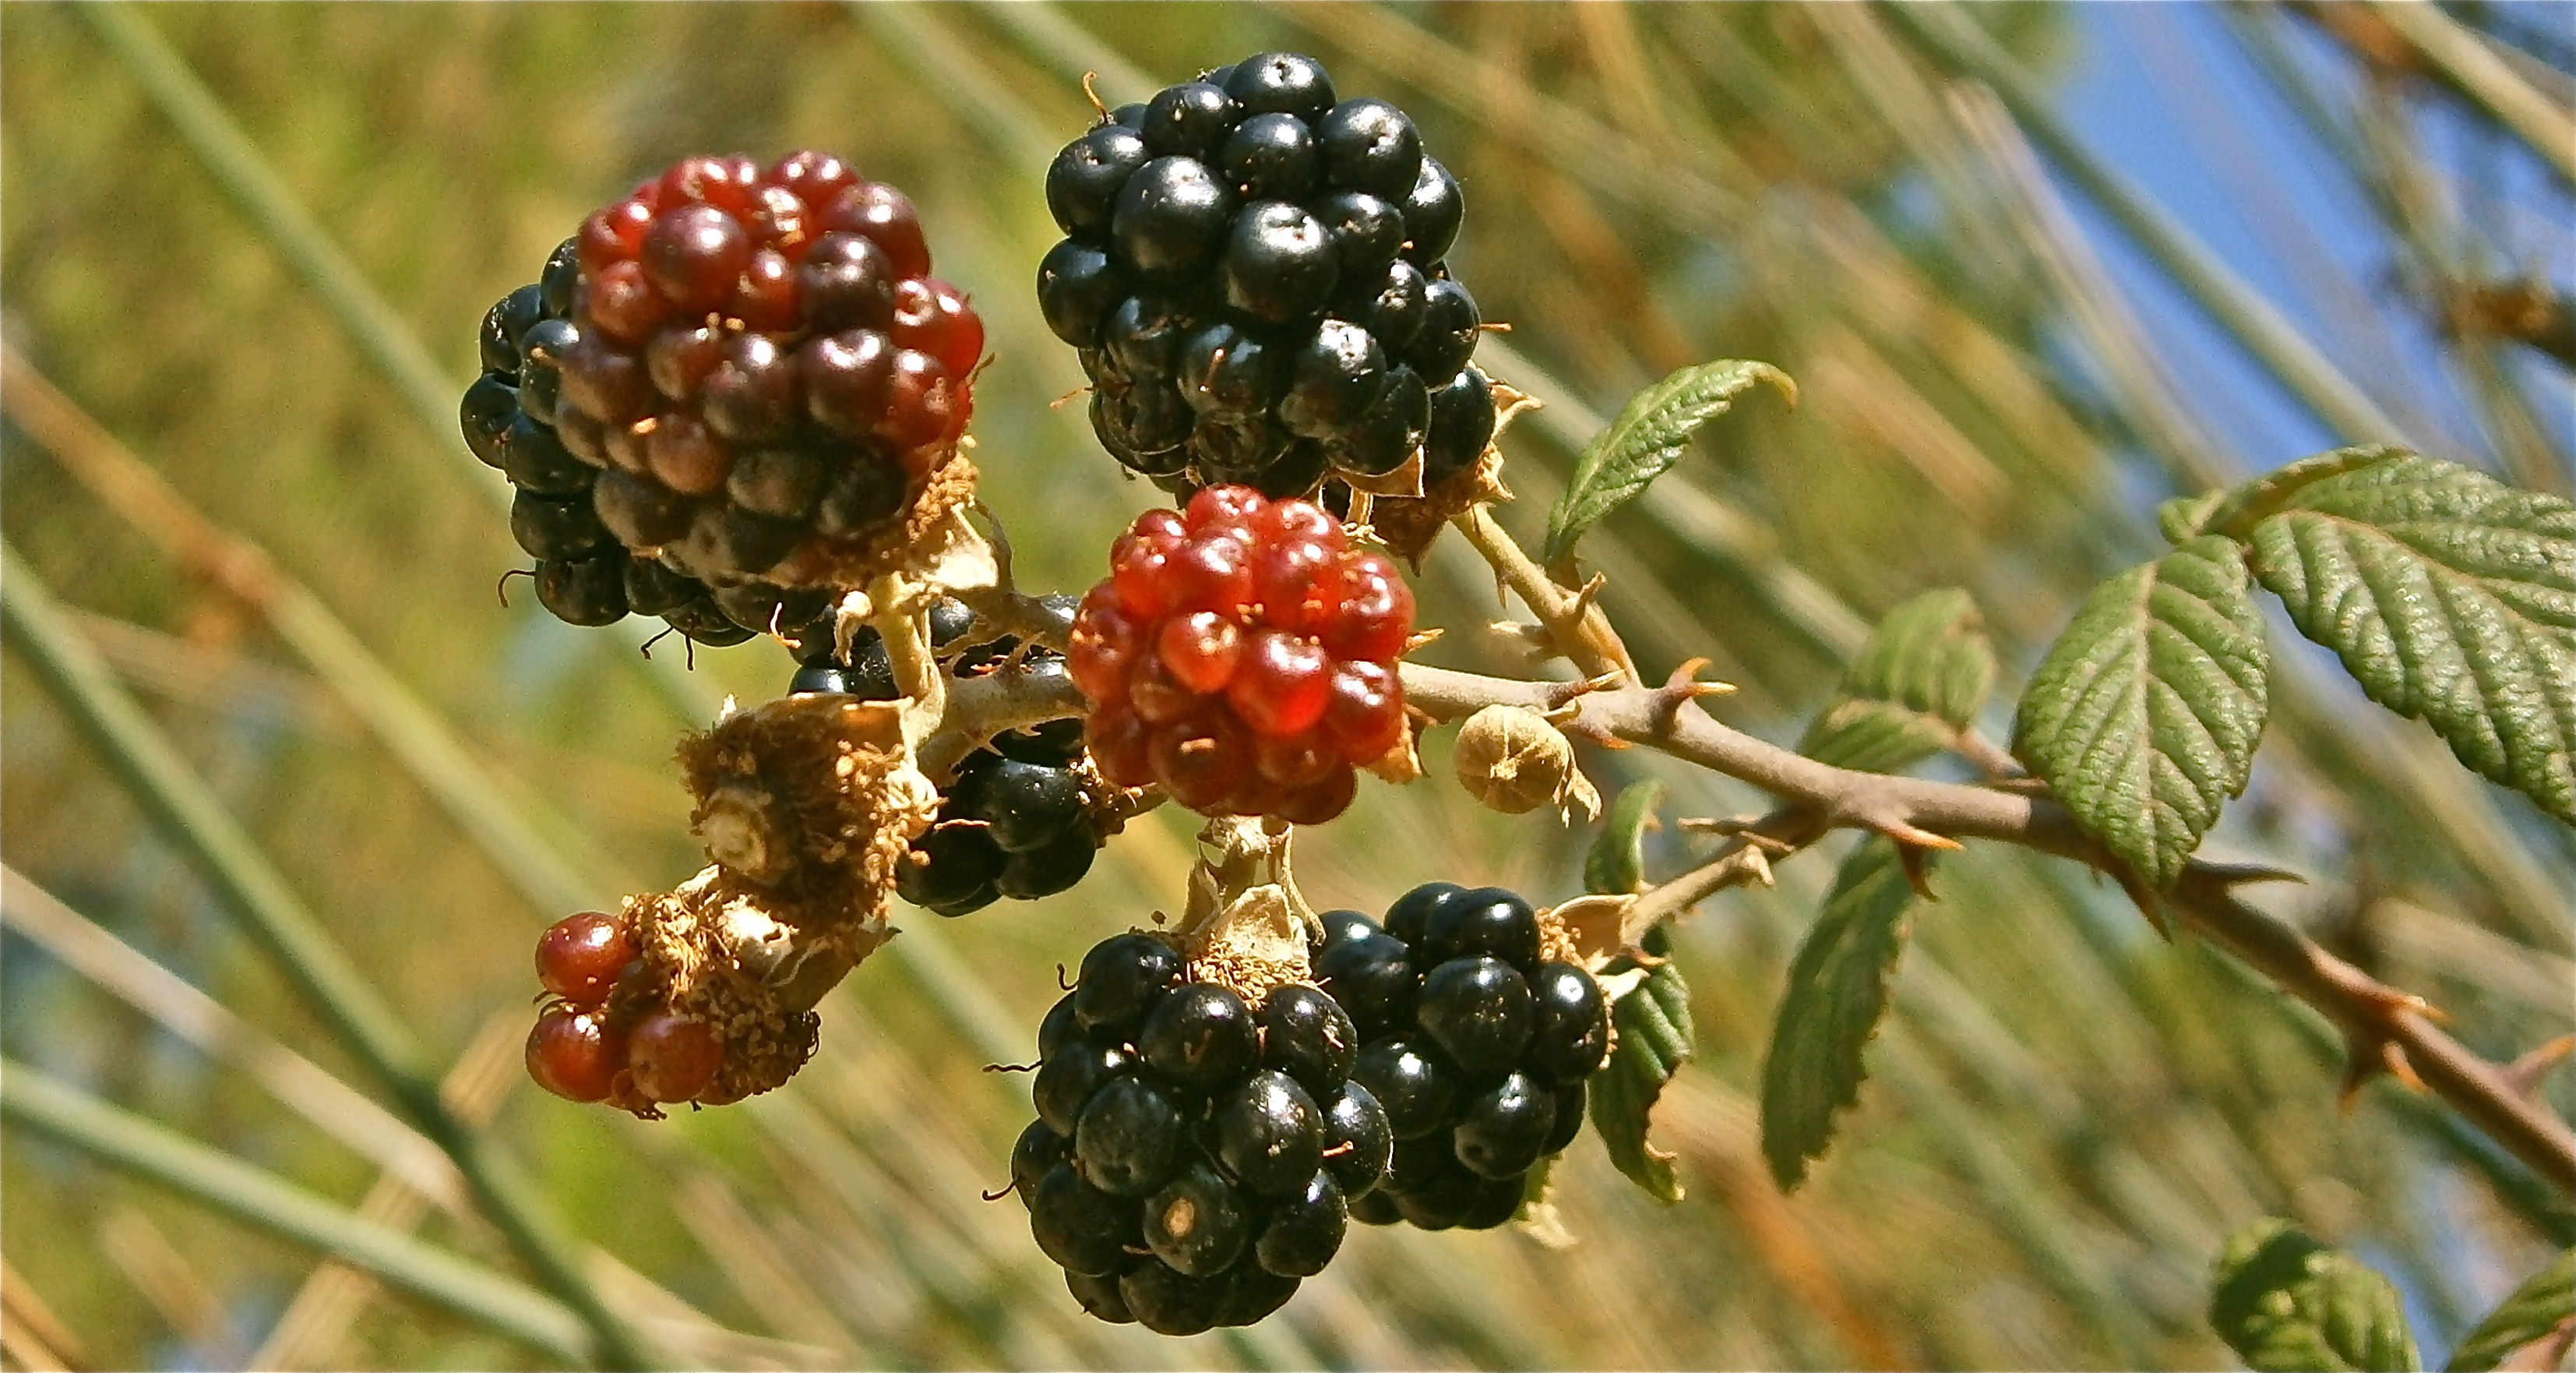
tree, nature, branch, plant, fruit, berry, flower, wild, food, produce, evergreen, botany, flora, blackberry, shrub, macro photography, flowering plant, zarza, mora, woody plant, land plant